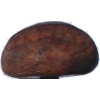
Label: chestnut